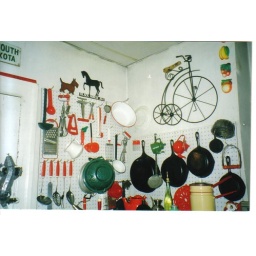
of the finest kitchen collectible collections ever in red and green